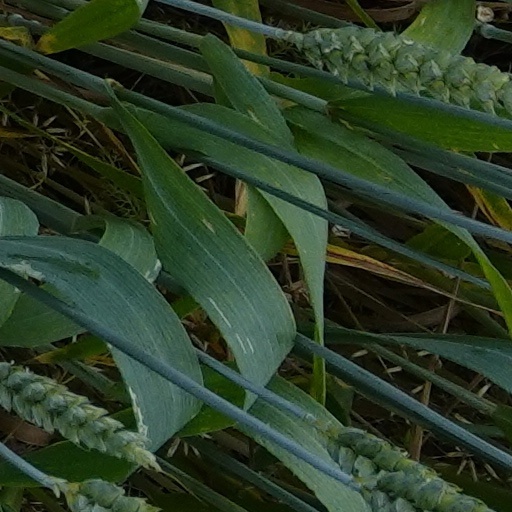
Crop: wheat